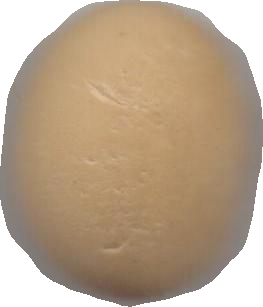
Variety: Grobogan